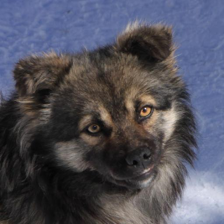
Label: animals